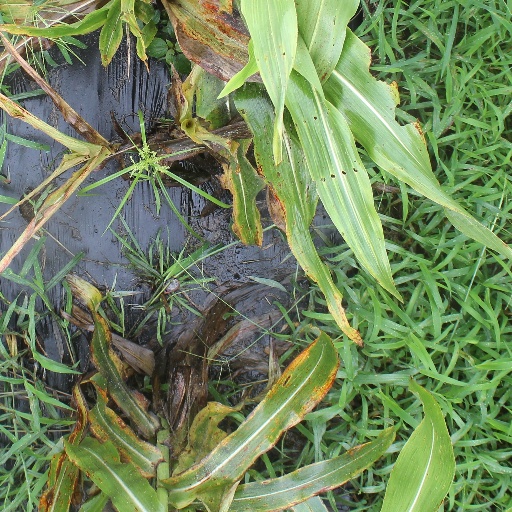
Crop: sorghum